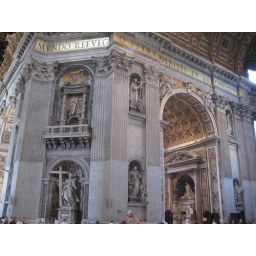
IMG_0902 the little door above holds a relic of the cross St Peter Basilica